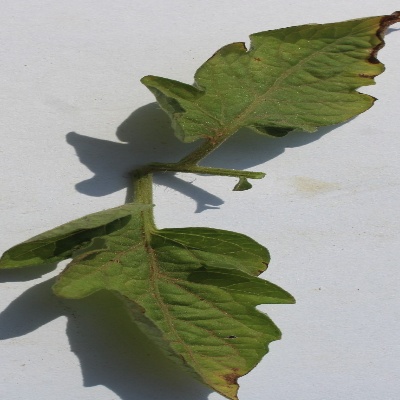
Crop: Tomato
Condition: leaf blight